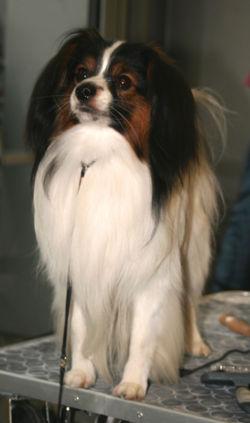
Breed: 806-n000129-papillon